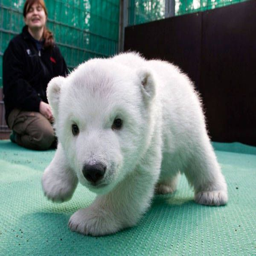
all i want for christmas is a baby polar bear .